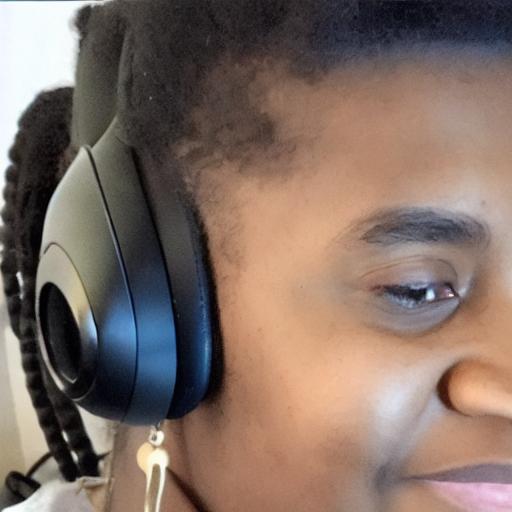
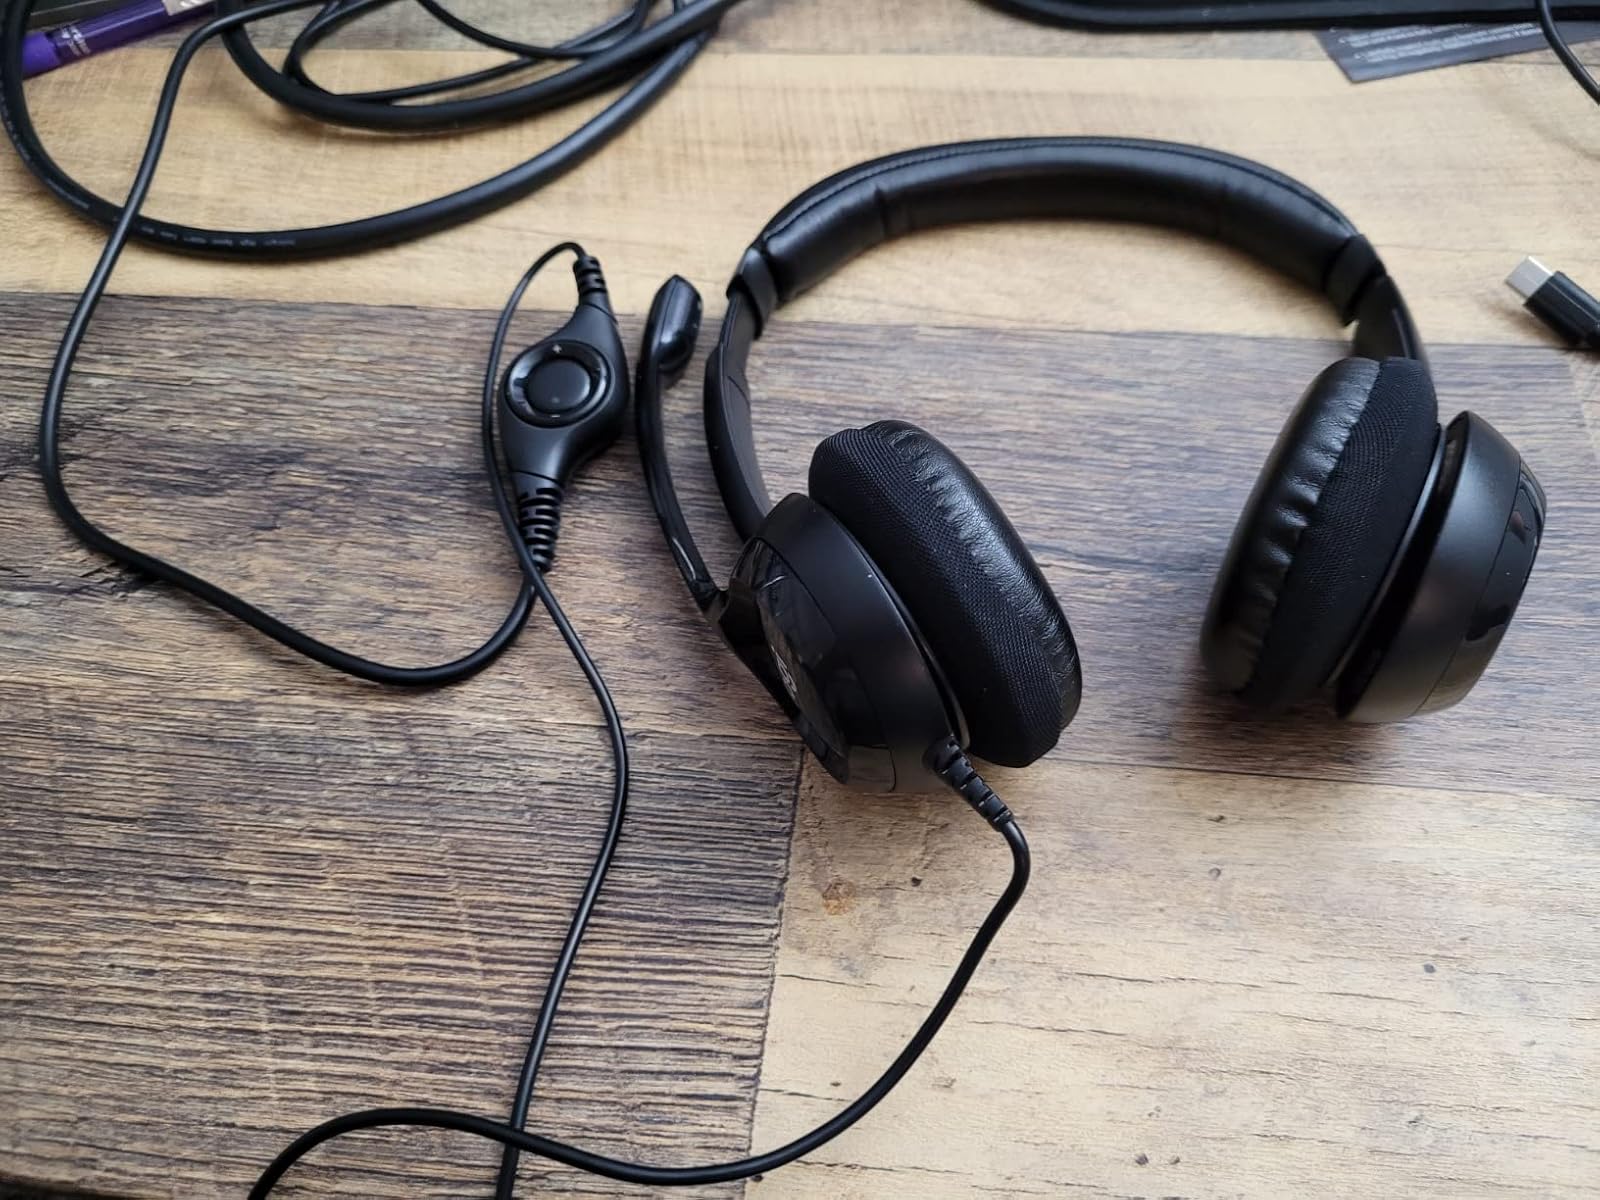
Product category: headphones
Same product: no